Robert Sparke Hutchings

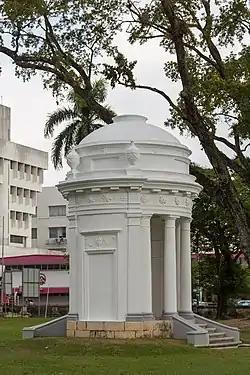
The Francis Light Memorial, completed c. 1824, in the grounds of St George's Church. Hutchings sat on the committee for its construction.

In February 1824, Hutchings was among those appointed to a committee for superintending the construction of a cenotaph to the memory of Francis Light, the founder and first superintendent of the British settlement on the island. The Francis Light Memorial, probably completed in the second half of 1824, is located in the grounds of St. George's Church. For reasons that are unclear, Hutchings was opposed later that year to the installation of a memorial tablet in the church to the late senior member of council John Macalister. This caused some controversy, and a commemorative plaque was not placed until several months after Hutchings' death. In May 1825 Hutchings petitioned the government for an allowance for house rent, stating that his salary was insufficient to meet his health expenses and the education of his family.